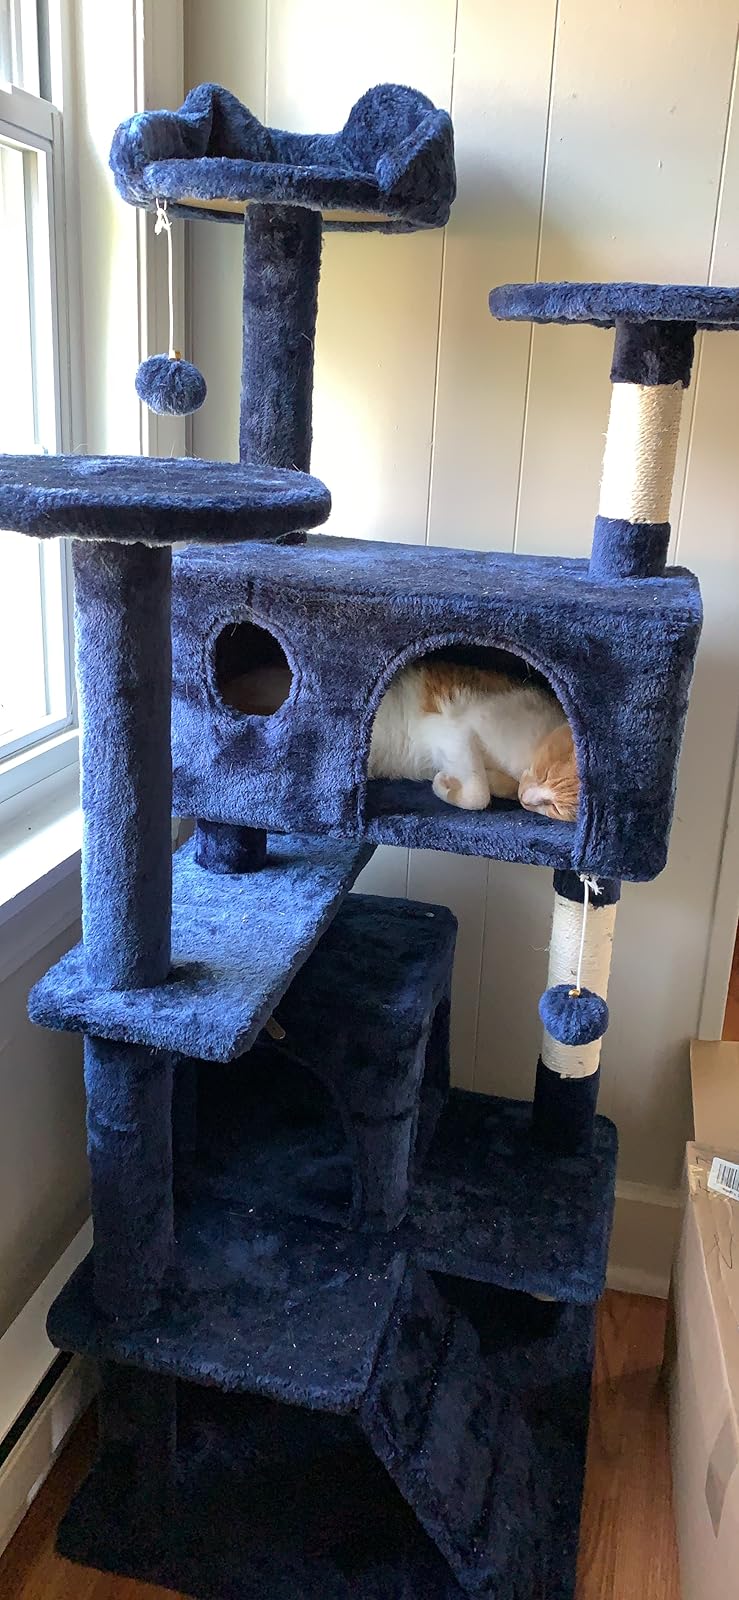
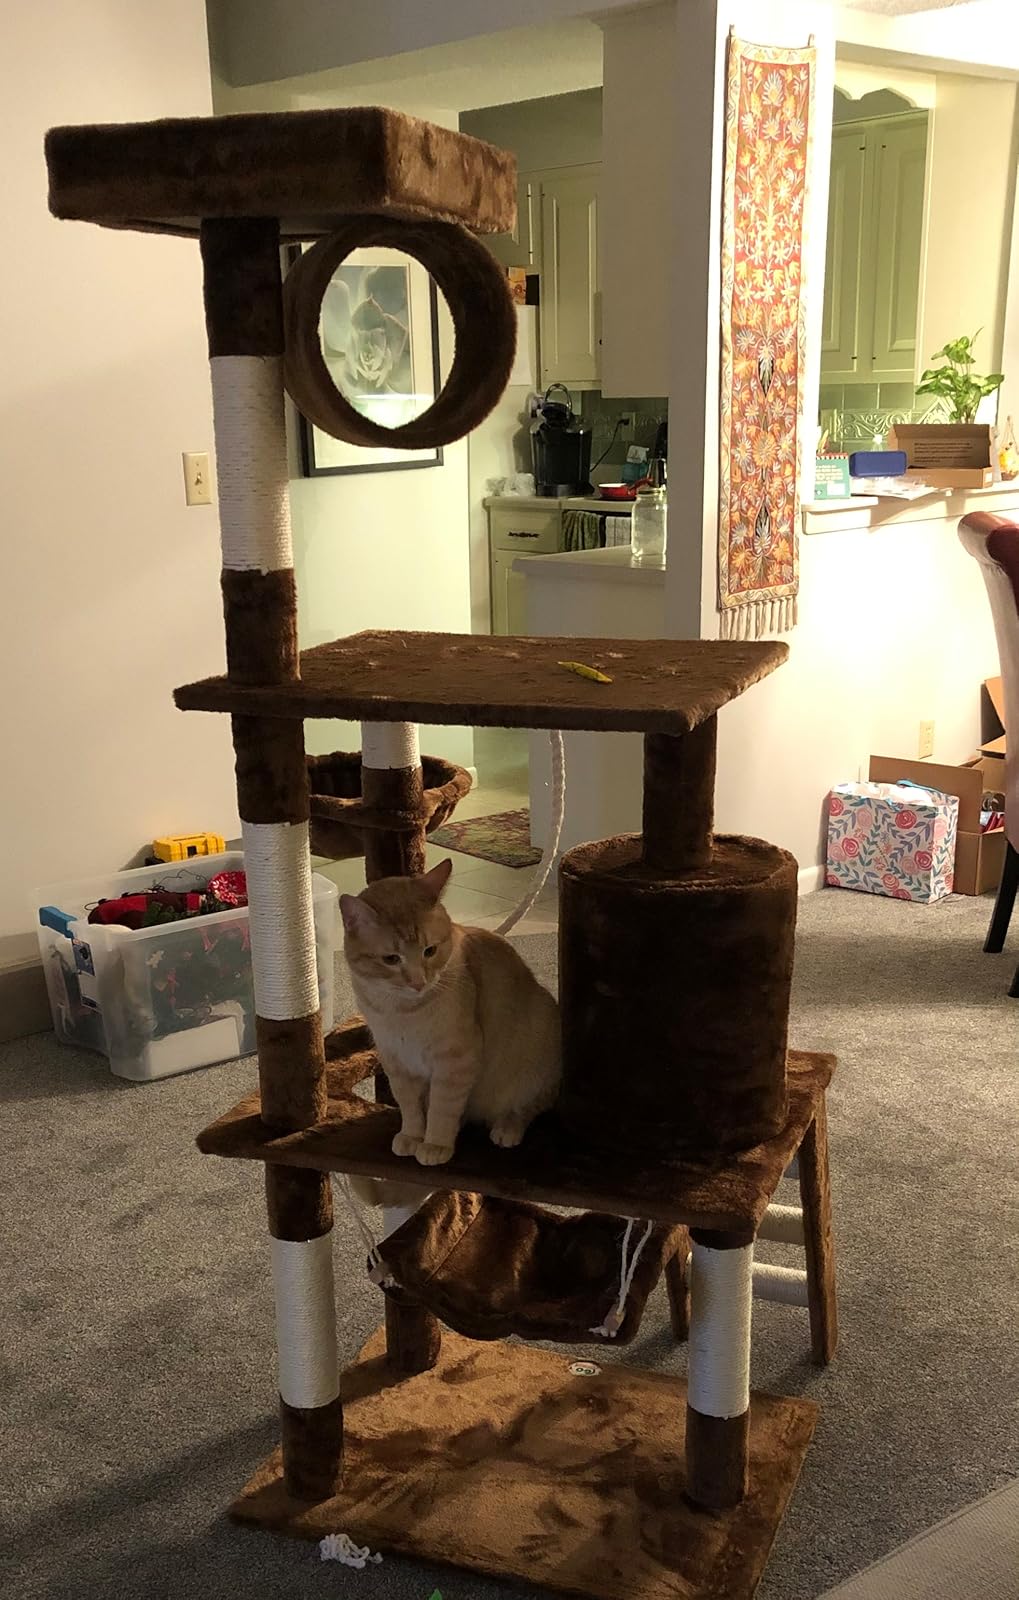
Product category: items_cat tree
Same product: no